Saint Bathans

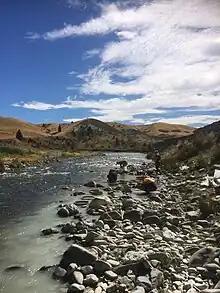
Palaeontologists sieving for fossils in the Manuherikia River

The town lends its name to the St Bathans fauna, a rich palaeontological section of the lower Bannockburn Formation of the Manuherikia Group, with an age range of 19–16 million years ago. The layer in which the fossils are found derives from littoral zone sediments deposited in a large shallow freshwater lake bordered by an extensive floodplains. The fossiliferous layer has been exposed at places along the Manuherikia River close to the town, and is the remnant of the prehistoric Lake Manuherikia.